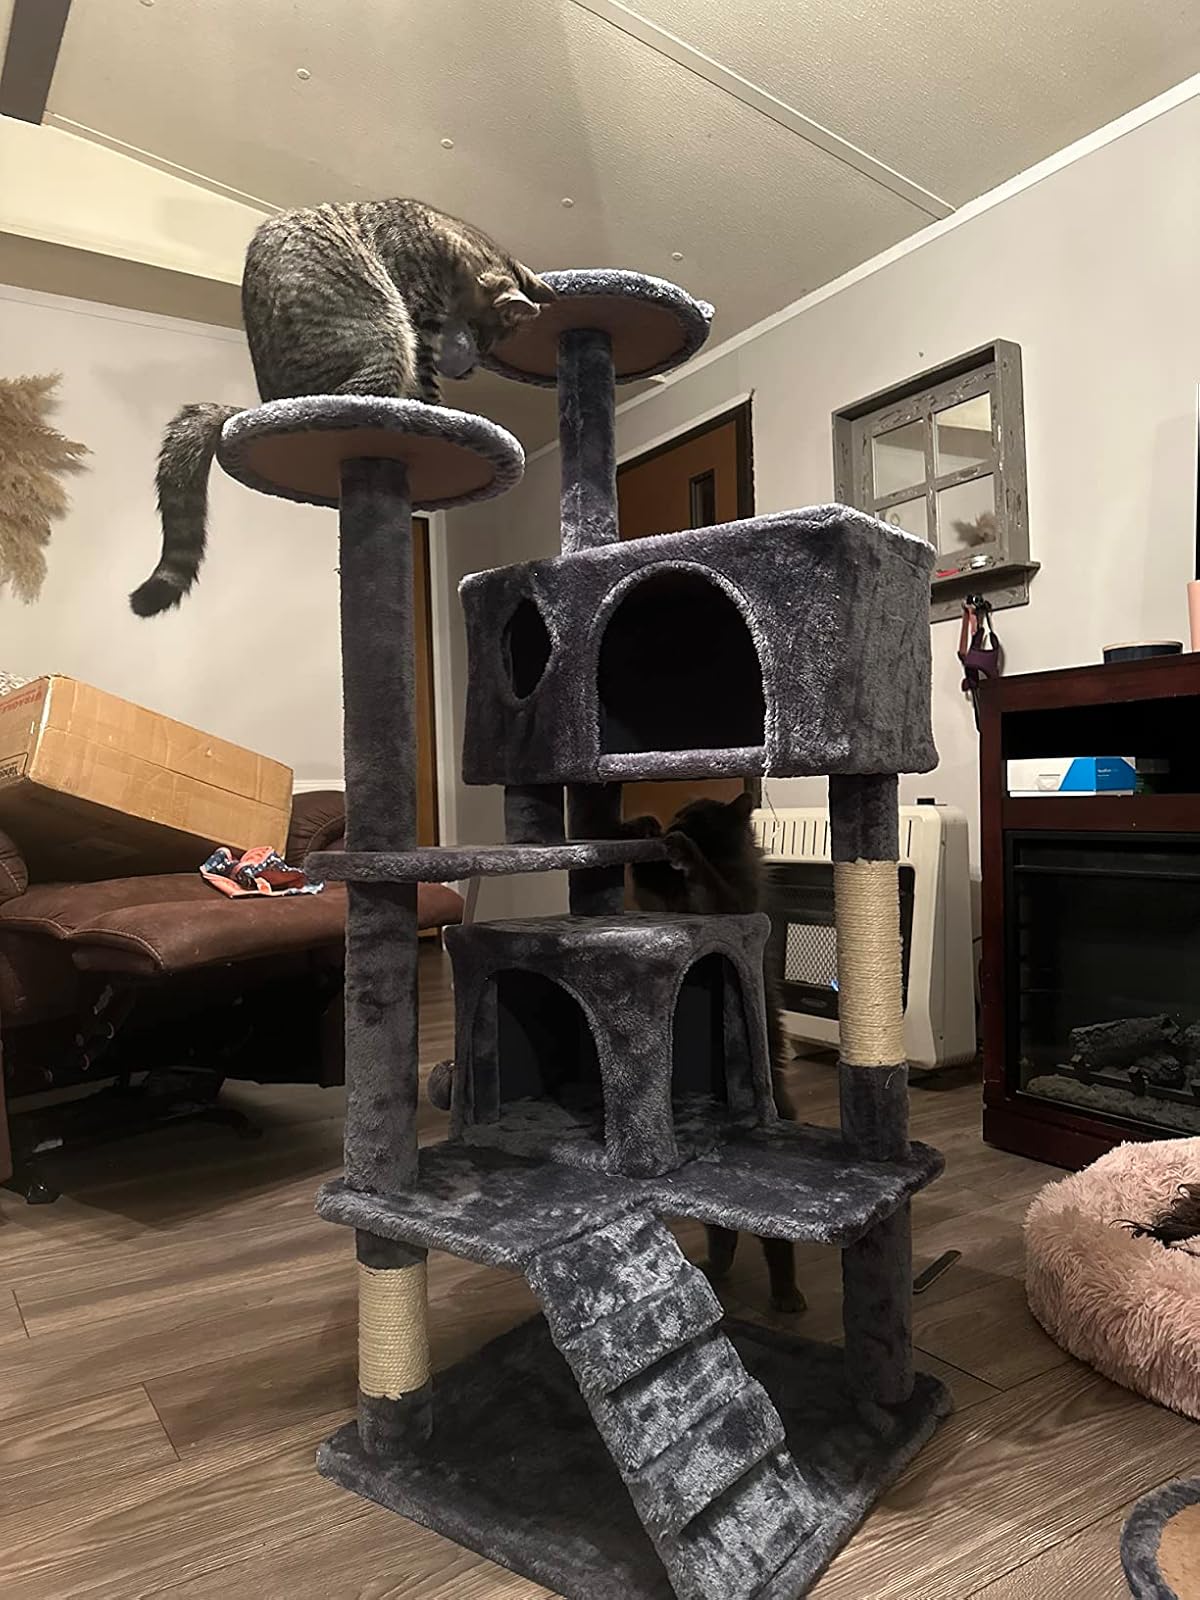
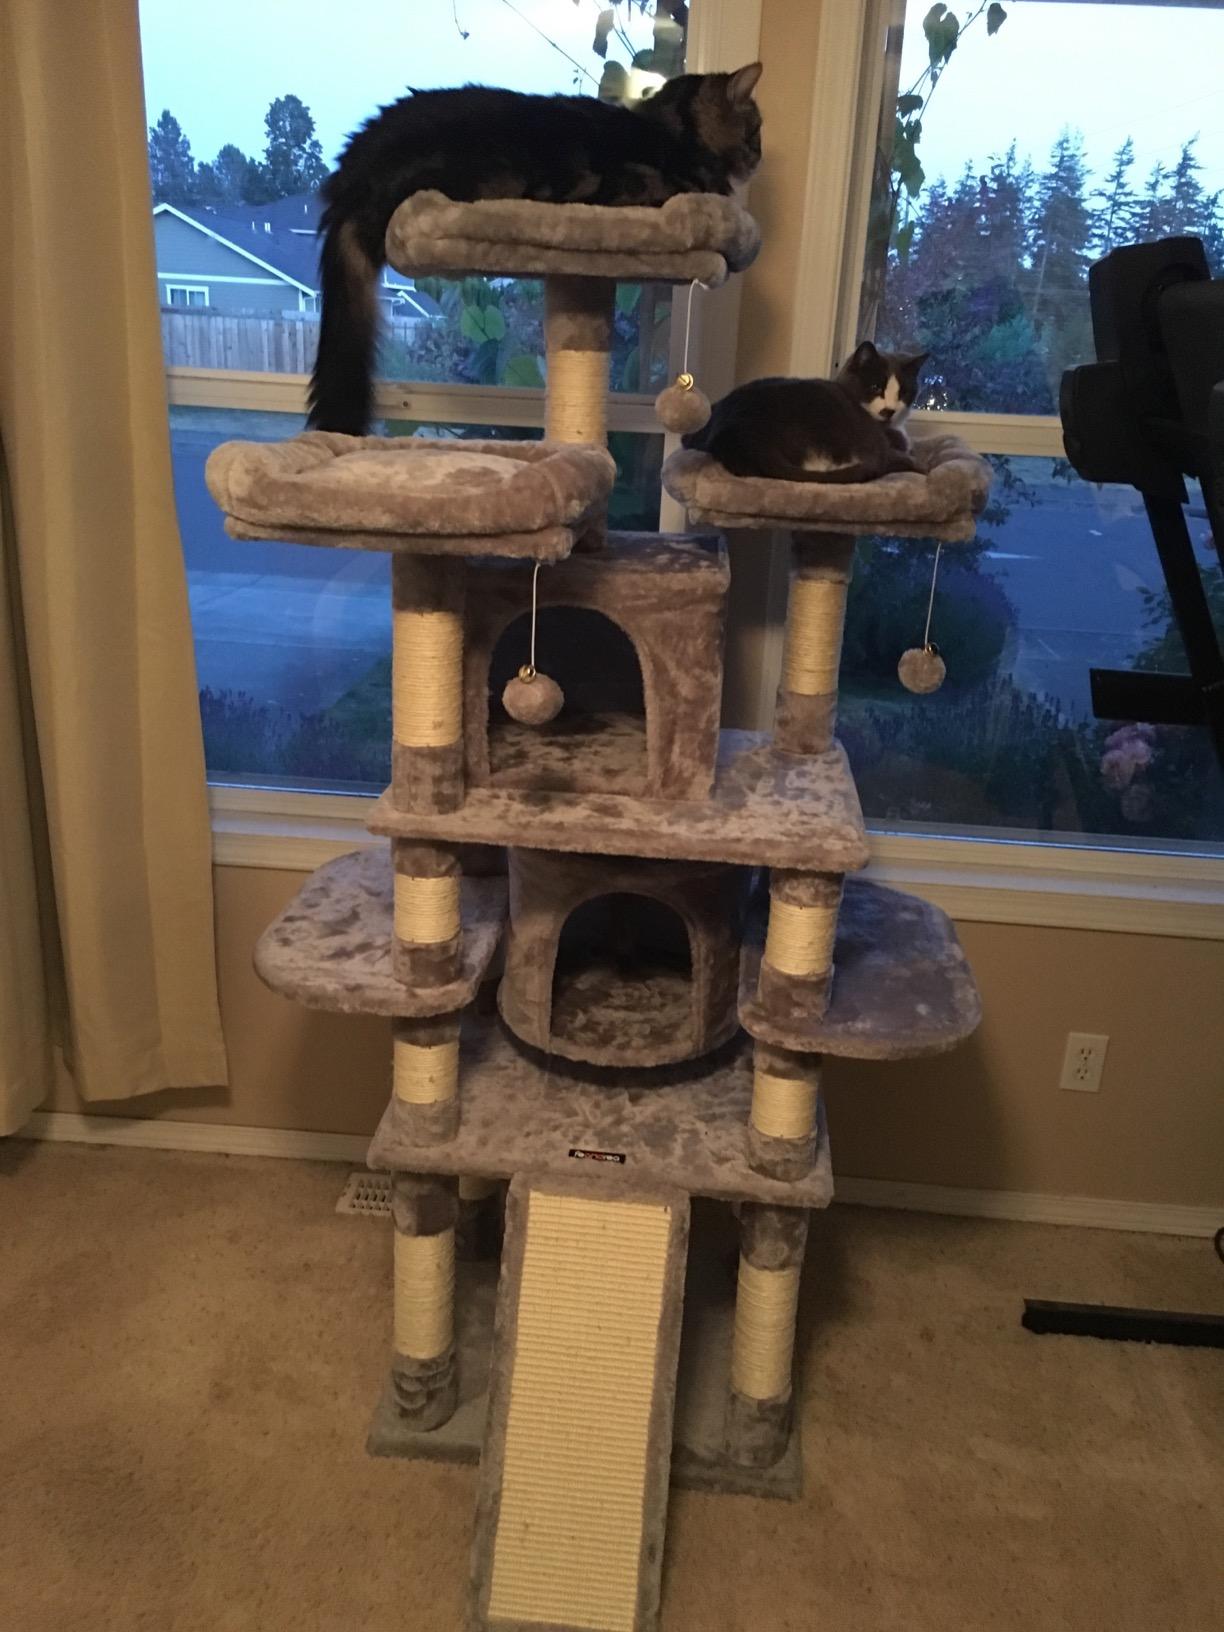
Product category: items_cat tree
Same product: no